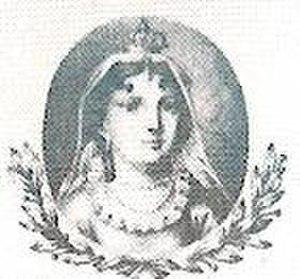
Les conjointes des souverains polonais recevaient le titre de leur époux, ducs puis rois. Le titre de reine, en particulier, fut porté indifféremment par les épouses des rois de Pologne, mais également par les deux monarques féminins que connut la Pologne. Leurs maris étaient jure uxoris monarques en titre.